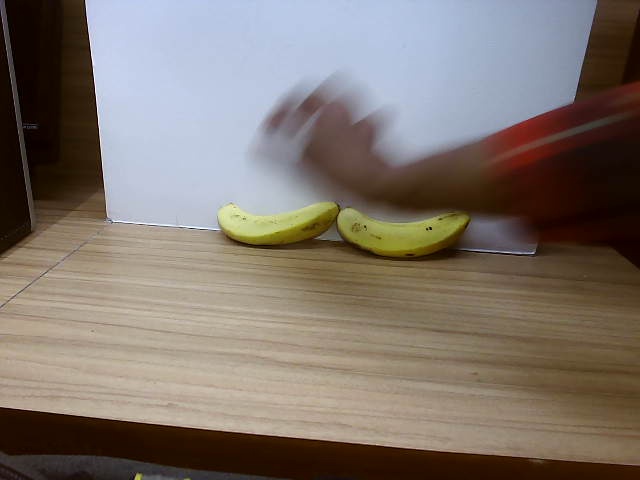
Label: Ripe_Banana